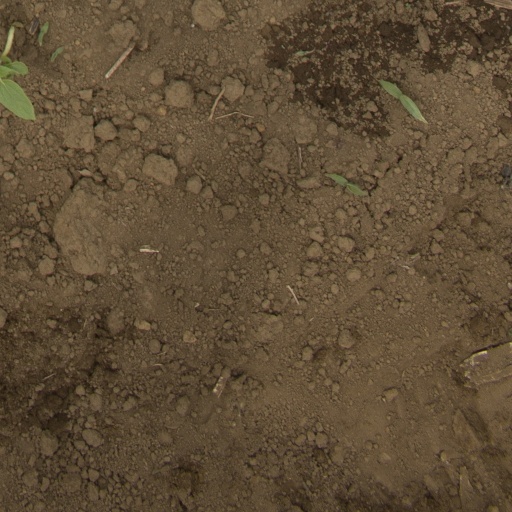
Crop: Jerusalem artichoke